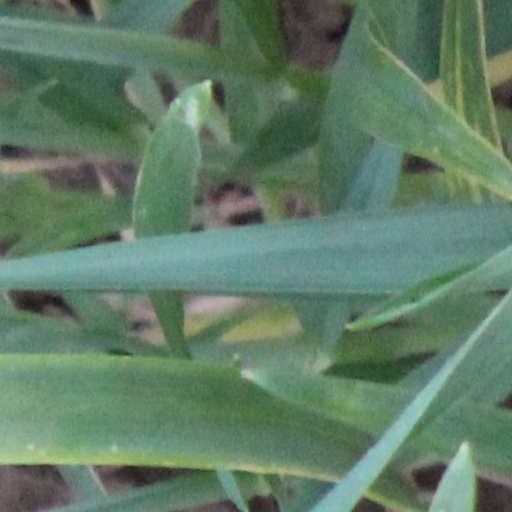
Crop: wheat